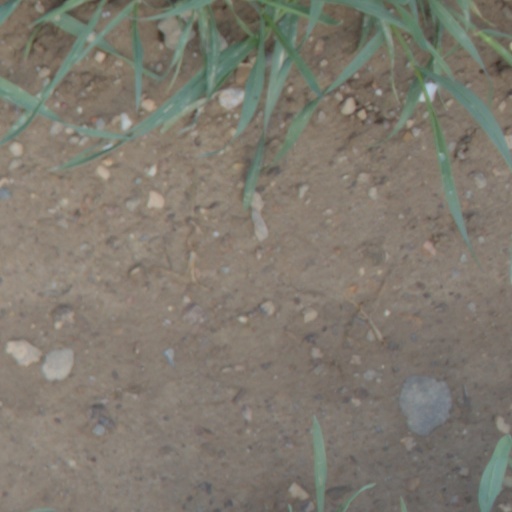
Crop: wheat